Ronald Brittain

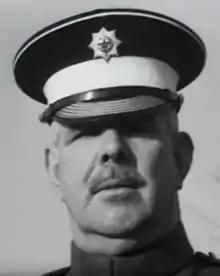
Regimental Sergeant Major, R. Brittain

Ronald Brittain (2 September 1899 – 9 January 1981) was a regimental sergeant major (RSM) in the British Army. Reported on widely in the newspapers of the day, he featured in several British military training films during the Second World War. He was said to have possibly the loudest voice in the British Army.